Thomas Katter

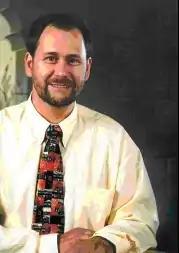
Thomas Katter

Thomas Katter (born 13 December 1959 - dead 9 February 2010) was a professional musician and composer from Finland.